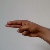
The image shows a hand gesture representing the letter 'H' in Indian Sign Language.